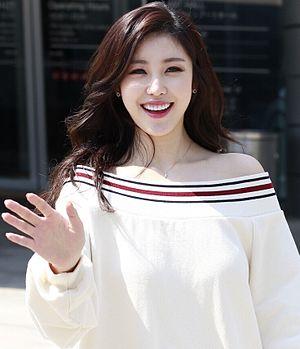
Jun Hyoseong mieux connue sous le nom de Hyoseong ou Hyosung, est une chanteuse et danseuse sud-coréenne.